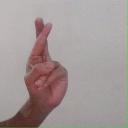
अक्षर: र